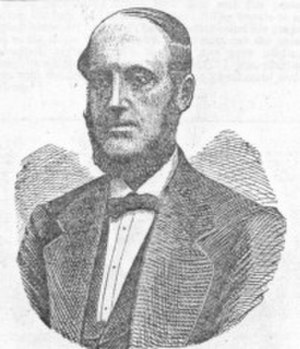
Henry Bird
Henry Edward Bird var en engelsk skakspiller, der også var forfatter og revisor. Han skrev en bog kaldet Chess History and Reminiscences samt en anden kaldet An Analysis of Railways in the United Kingdom.